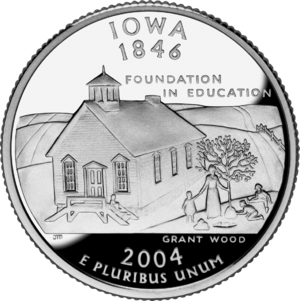
Grant Wood / Eksterne henvisninger
Mindemønt for Iowa i serien 50 State Quarters